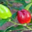
Label: sweet_pepper